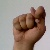
The image shows a hand gesture representing the letter 'T' in Indian Sign Language.